Forest Park, Springfield, Massachusetts

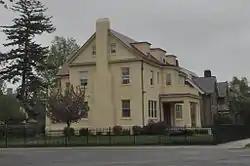

Forest Park is a Victorian garden district located in Springfield, Massachusetts, developed between 1880 and 1920. It is the city's most populous neighborhood and surrounds the 735-acre Forest Park, for which the neighborhood is named. The Forest Park neighborhood has nature and recreation within walking distance. To the west, I-91 separates Forest Park from the Connecticut River. A 195-acre section of the neighborhood was listed on the National Register of Historic Places in 1982 as the Forest Park Heights Historic District.